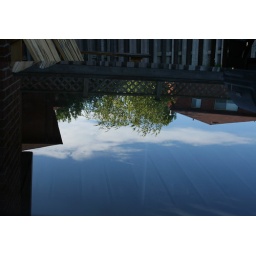
i was sitting outside in the backyard and the morning was reflected on the table next to me